The Tree of Seasons

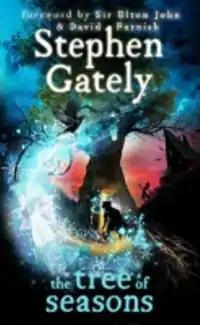
Front cover of "The Tree of Seasons" by Stephen Gately

The Tree of Seasons is a children's book written by Stephen Gately and published posthumously by Hodder & Stoughton in 2010. It follows the adventures of three siblings - Josh, Michael and Beth Lotts - who are on their summer holidays, and is said to be similar in style to the works of Enid Blyton, C. S. Lewis and Walt Disney.